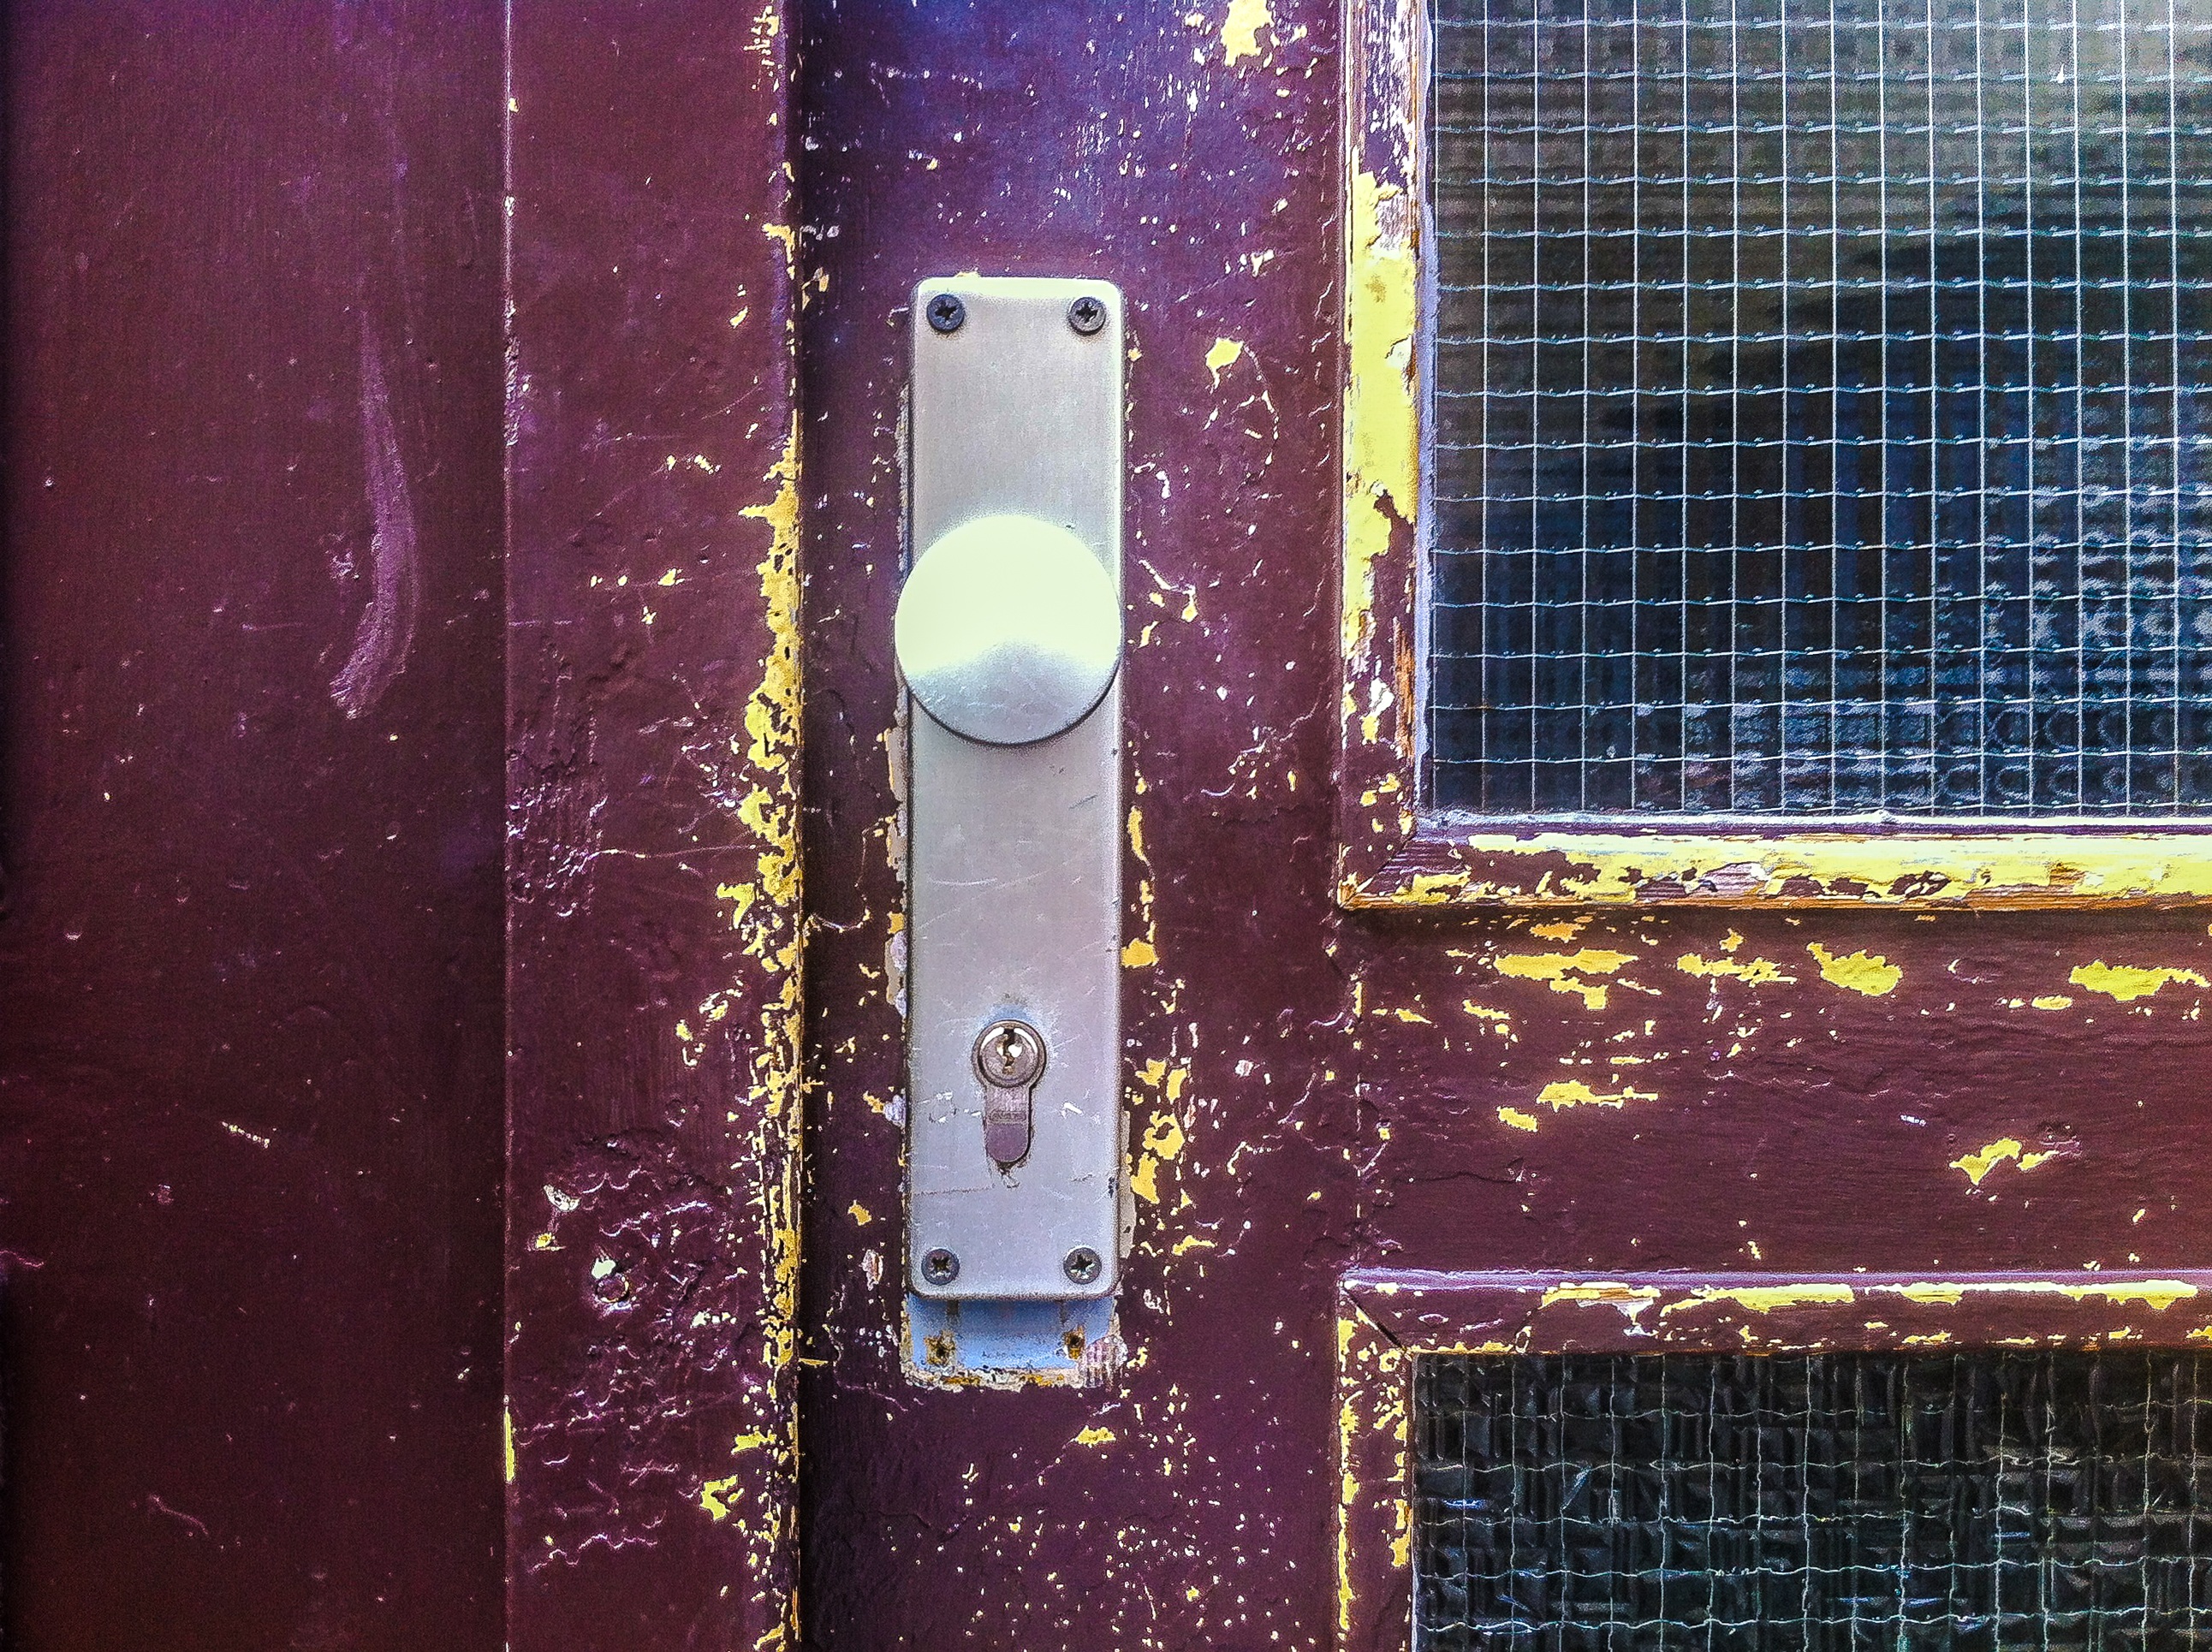
open, light, night, window, glass, wall, color, key, castle, paint, darkness, blue, close, lighting, door, security, close up, front door, keys, shape, aperture, unlock, screenshot, door lock, locks to, capping, house keys, door key, close to